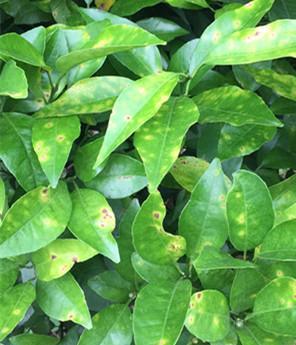
Plant: Citrus
Disease: citrus canker